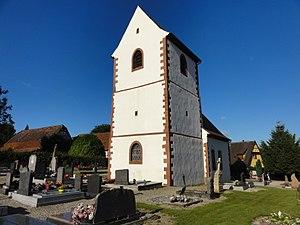
Alsace, Bas-Rhin, Hohfrankenheim, Église protestante (XIIe-XVIIe-XVIIIe). This building is indexed in the Base Mérimée, a database of architectural heritage maintained by the French Ministry of Culture,